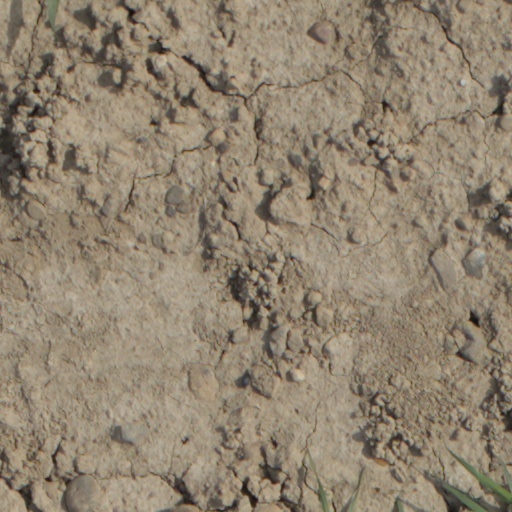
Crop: wheat